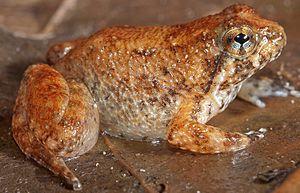
Ingerana est un genre d'amphibiens de la famille des Dicroglossidae.
Ingerana borealis est une espèce d'amphibiens de la famille des Dicroglossidae.